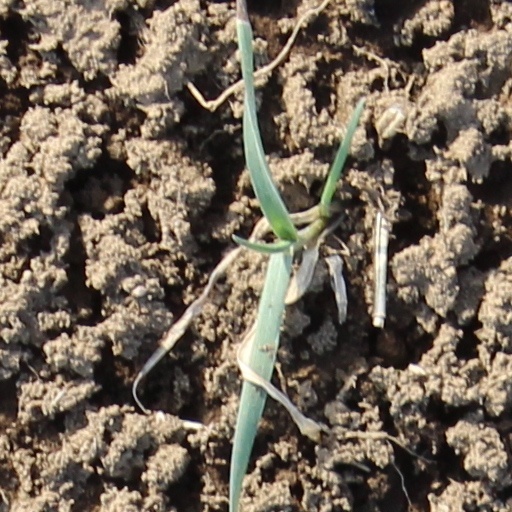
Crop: wheat